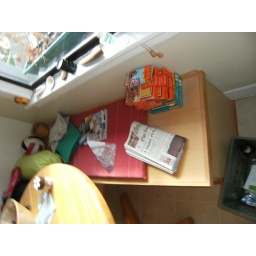
kitchen window with window boxes. built in wooden bench.